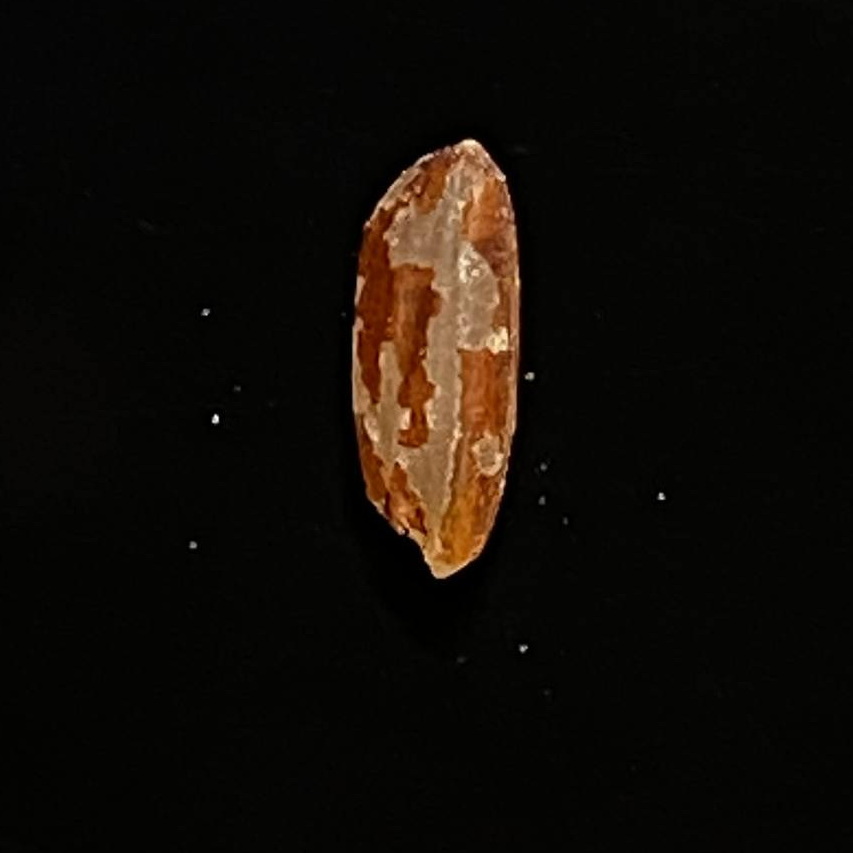
Rice variety: Ganjiya